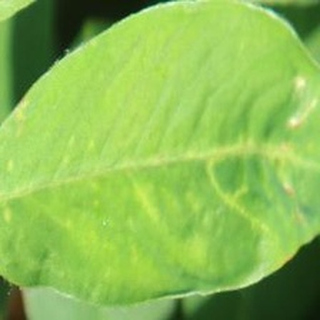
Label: healthy_groundnut